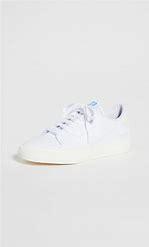
Brand: Adidas
Model: Continental Vulc